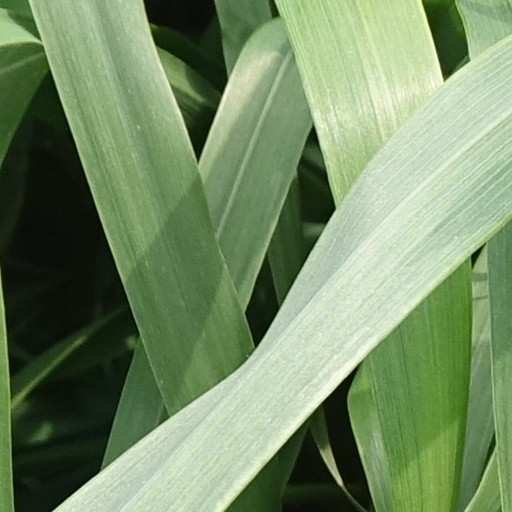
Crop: wheat